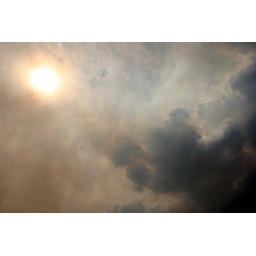
There was a bush fire near blue mountain that day in Sydney, making everything red and blue and oh so cloudy.